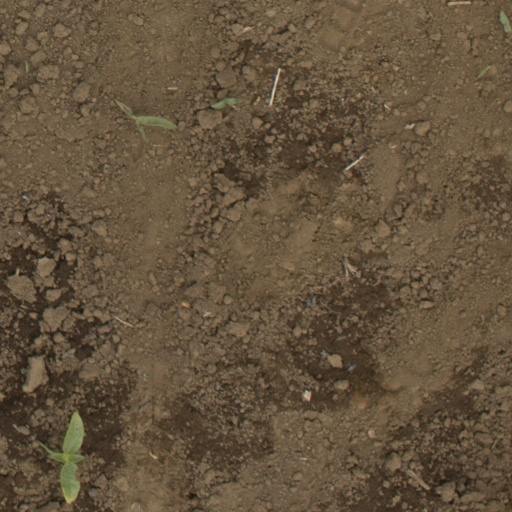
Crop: Jerusalem artichoke